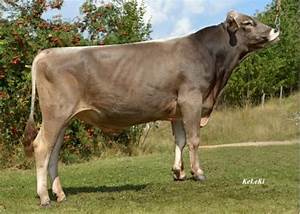
Label: cow